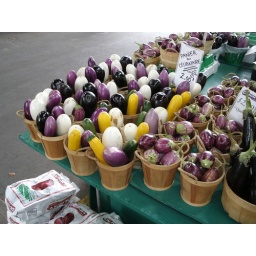
GE DIGITAL CAMERAScenes from the Marche' Jean-Talon in Montreal and the bakery and fish market there